Two Weeks (1920 film)

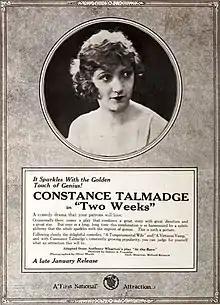

Two Weeks is a 1920 American silent film production and directed by Sidney Franklin. It starred Constance Talmadge and was produced by her brother-in-law Joseph M. Schenck. It was distributed through First National Exhibitors.